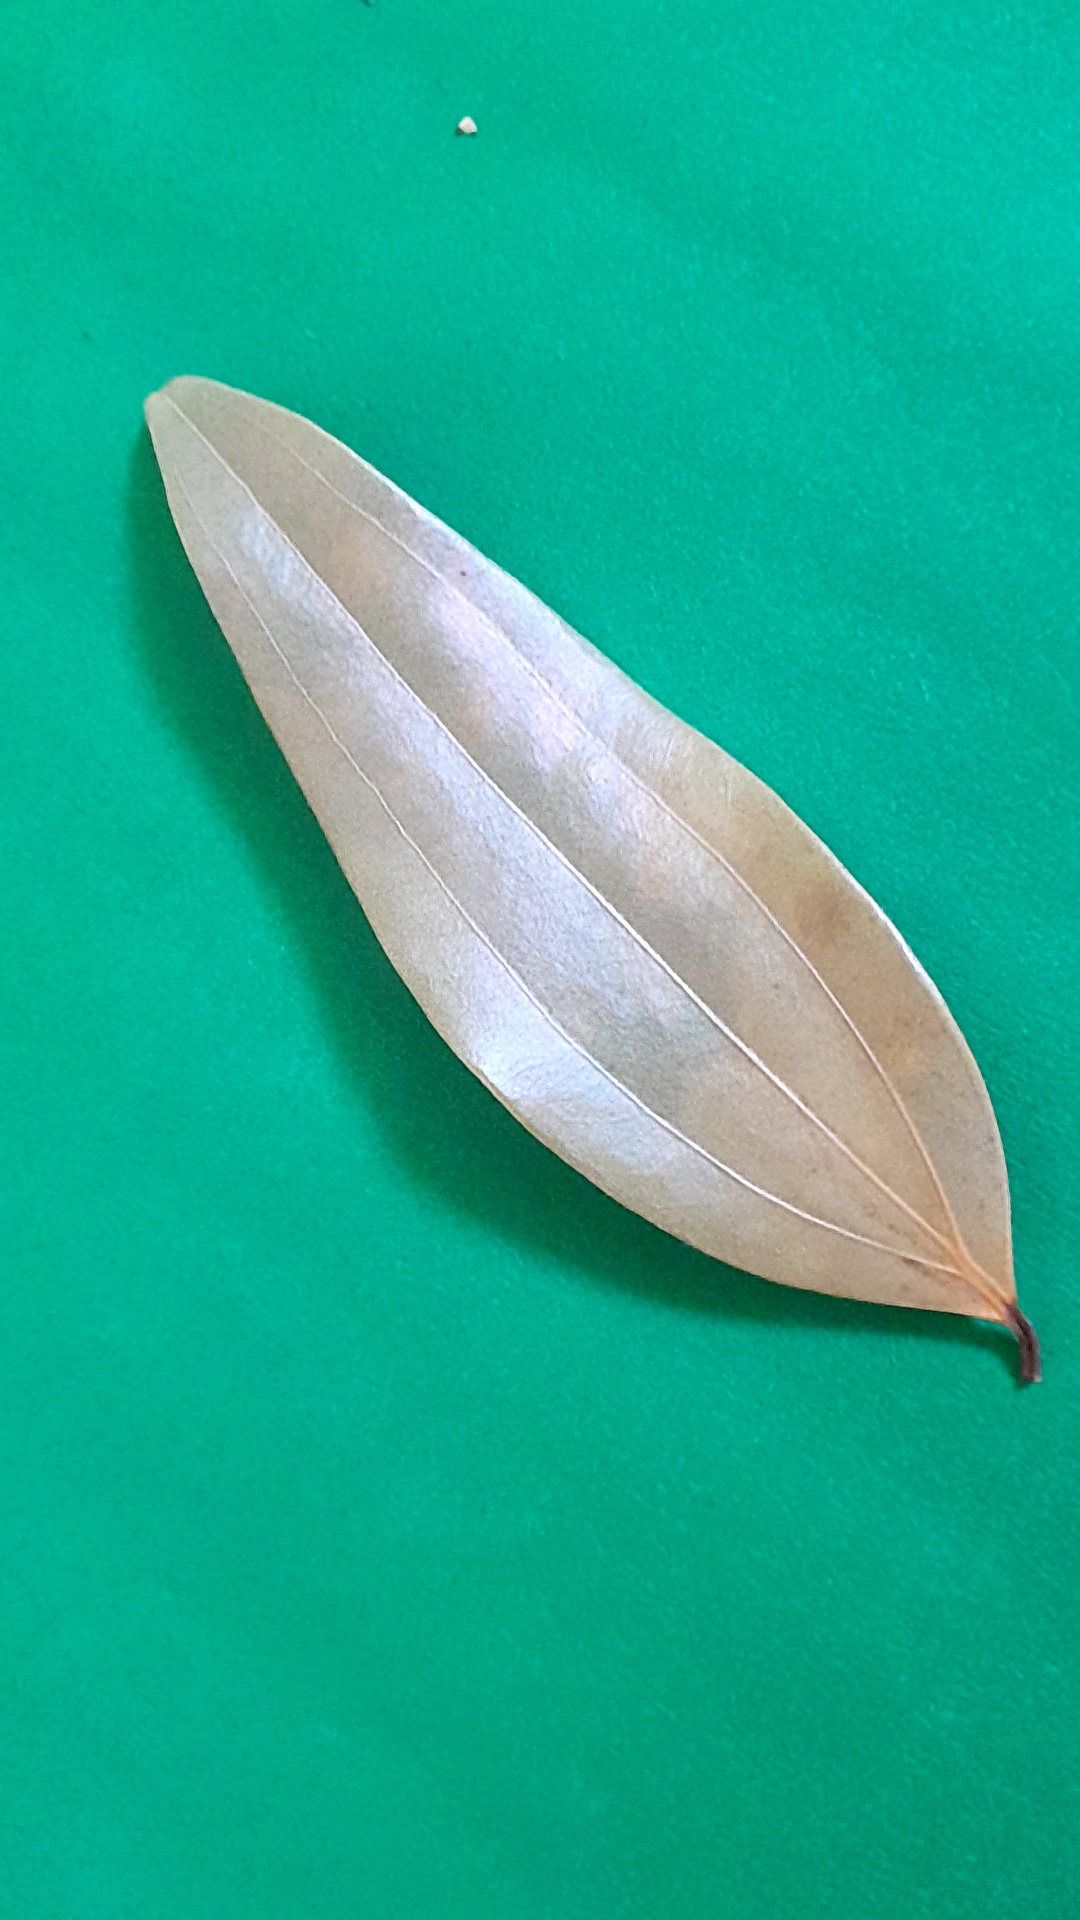
Label: Dry Leaf